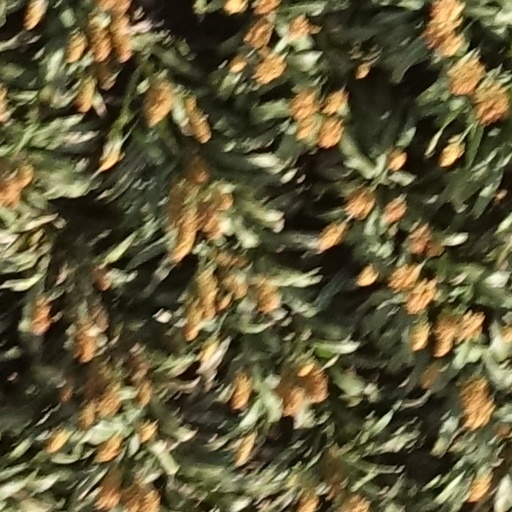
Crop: sorghum